Soviet space program

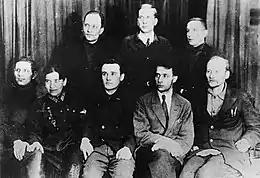
Members of the Group for the Study of Reactive Motion (GIRD). 1931. Left to right: standing I.P. Fortikov, Yu A Pobedonostsev, Zabotin; sitting: A. Levitsky, Nadezhda Sumarokova, Sergei Korolev, Boris Cheranovsky, Friedrich Zander

The theory of space exploration had a solid basis in the Russian Empire before the First World War with the writings of the Russian and Soviet rocket scientist Konstantin Tsiolkovsky (1857–1935), who published pioneering papers in the late 19th and early 20th centuries on astronautic theory, including calculating the Rocket equation and in 1929 introduced the concept of the multistaged rocket. Additional astronautic and spaceflight theory was also provided by the Ukrainian and Soviet engineer and mathematician Yuri Kondratyuk who developed the first known lunar orbit rendezvous (LOR), a key concept for landing and return spaceflight from Earth to the Moon. The LOR was later used for the plotting of the first actual human spaceflight to the Moon. Many other aspects of spaceflight and space exploration are covered in his works. Both theoretical and practical aspects of spaceflight was also provided by the Latvian pioneer of rocketry and spaceflight Friedrich Zander, including suggesting in a 1925 paper that a spacecraft traveling between two planets could be accelerated at the beginning of its trajectory and decelerated at the end of its trajectory by using the gravity of the two planets' moons – a method known as gravity assist.